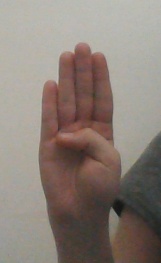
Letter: kaaf